Gray molasses

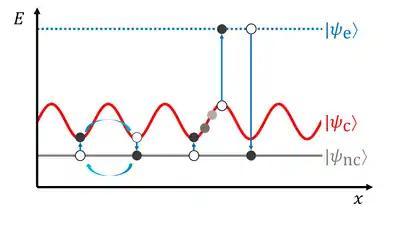
\psi_\mathrm{e}(p)\rangle</math> is not shown, nor the formula_25-detuned virtual excited state, for clarity). The right process illustrates the gray molasses Sisyphus-like cooling cycle from the "bright" coupling state to the excited state to the "dark" non-coupling state, described in detail in the main text. The left process depicts the nonadiabatic coupling between the bright and dark states that results from the action of the bare Hamiltonian. Figure adapted from Hänsch's seminal paper.

The resonance condition of any formula_26-type Raman process requires that the difference in the two photon energies match the difference in energy between the states at the "legs" of the formula_26, here the ground states formula_4 identified above. In experimental settings, this condition is realized when the detunings of the cycling and repumper frequencies in respect to the formula_29 and formula_30 transition frequencies, respectively, are equal.